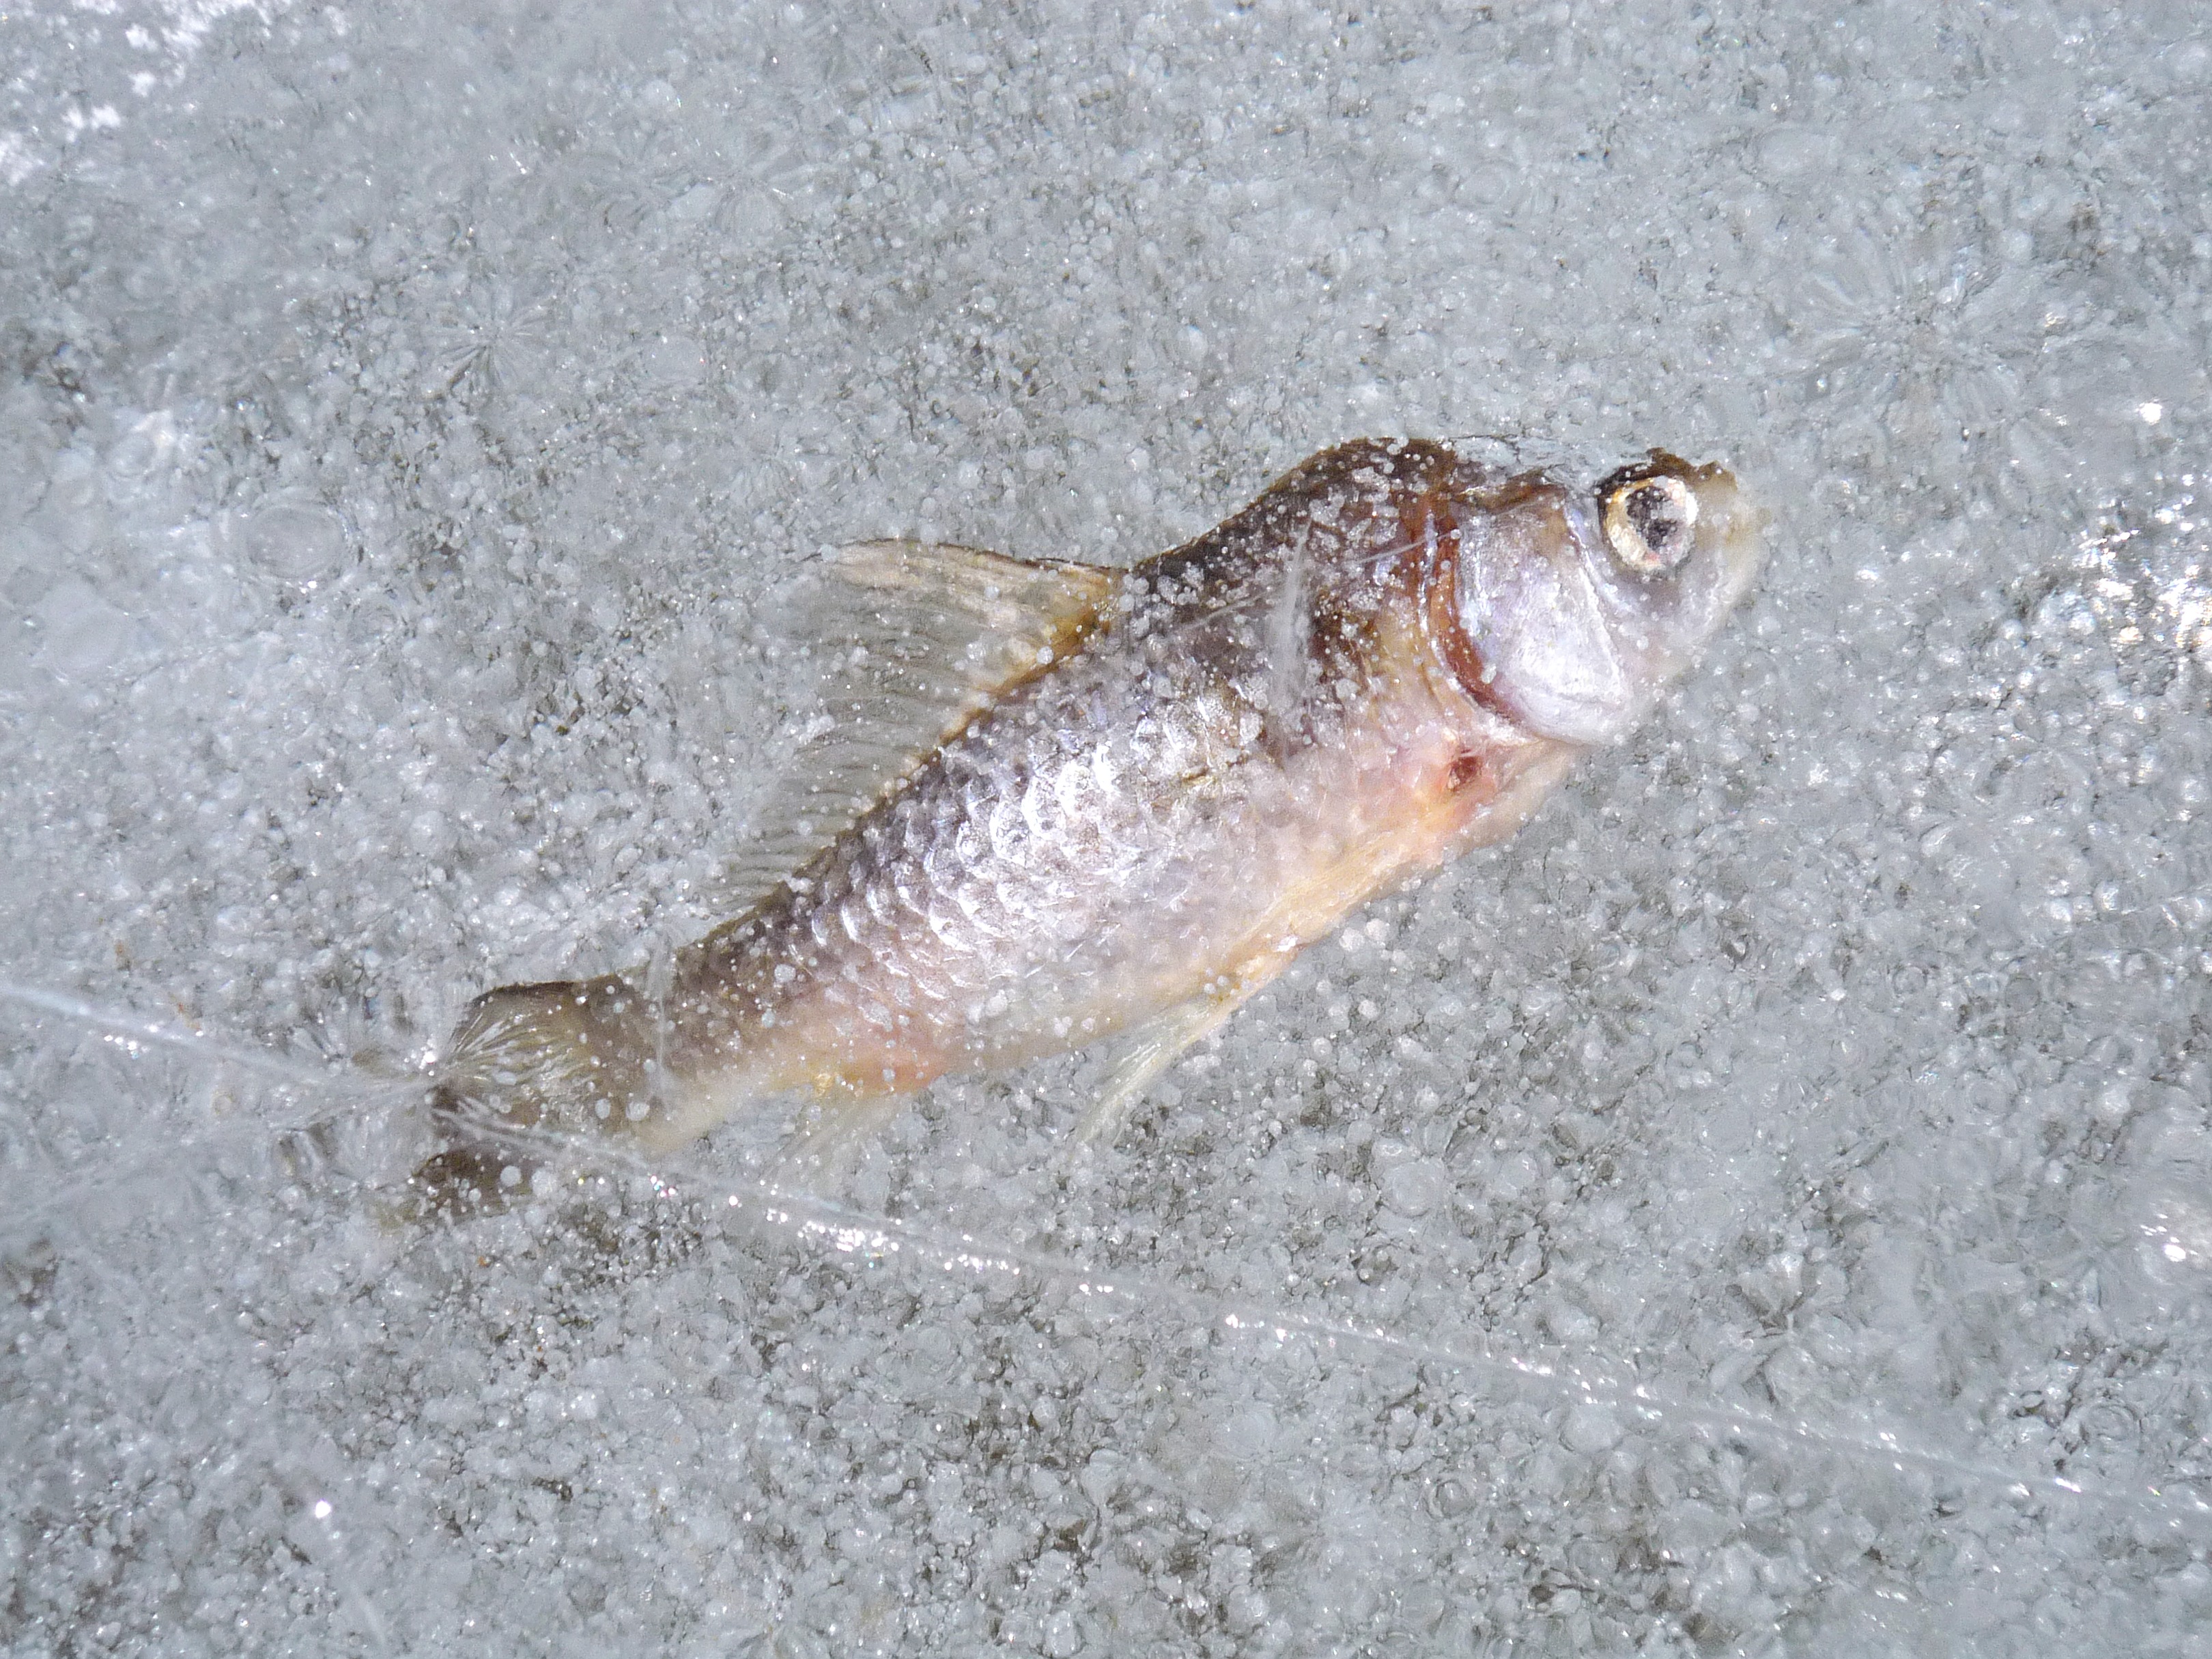
water, nature, cold, winter, lake, frost, ice, macro, perch, fish, fauna, bass, prison, vertebrate, trout, hibernation, cod, lifeless, marine biology, immobility, dermed s